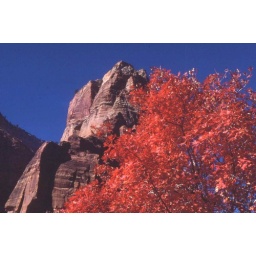
The red leaves of the maple tree with Angel's Landing in the background.